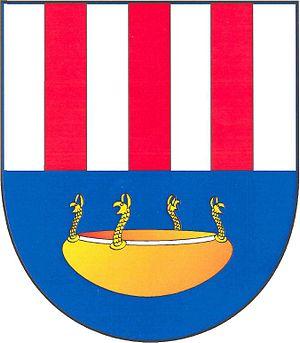
Lahošť est une commune du district de Teplice, dans la région d'Ústí nad Labem, en République tchèque. Sa population s'élevait à 649 habitants en 2018.